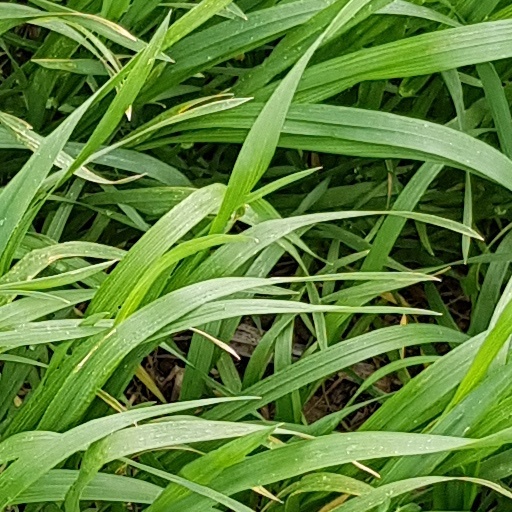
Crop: wheat